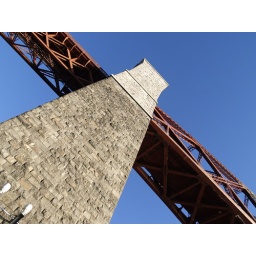
North Queensferry bridge support. And yes, the sky REALLY was that colour in Scotland!